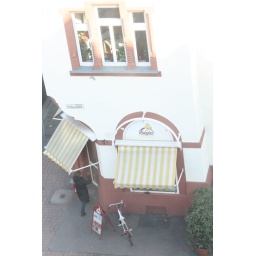
Captured by Celina. Pictures from our three month trip in Europe. The view from our hosts bedroom window, a cute bakery!